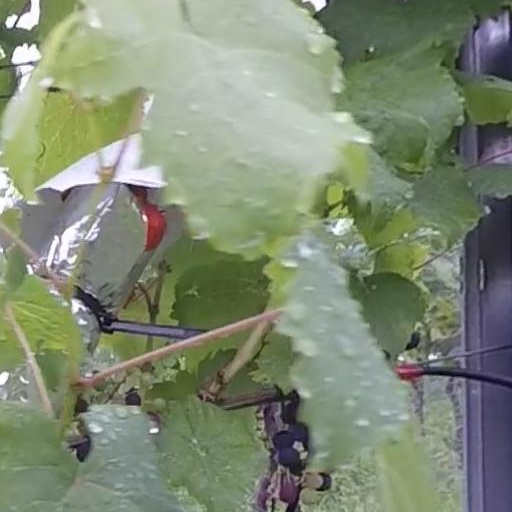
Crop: grape